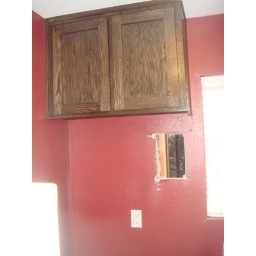
cabinet will need to be taken down in order for the contractor to open up the wall to replace the cracked pipe.